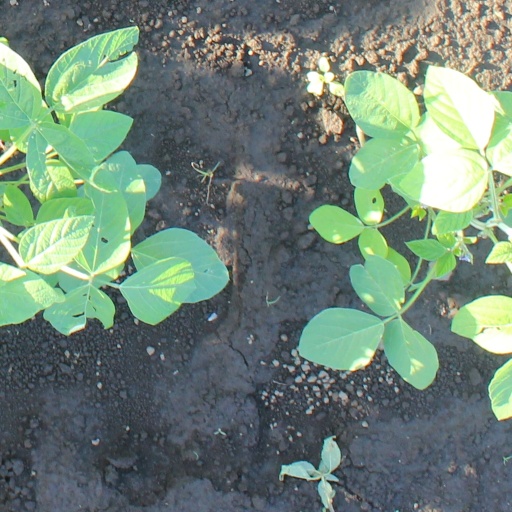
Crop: soybean